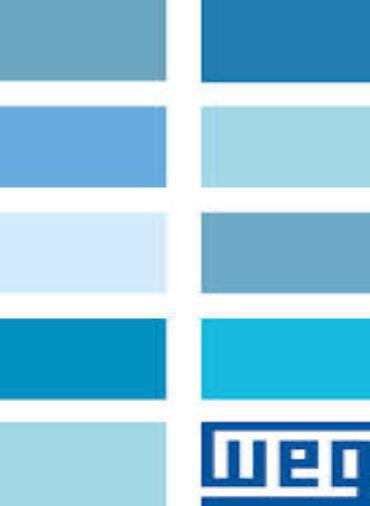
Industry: Others